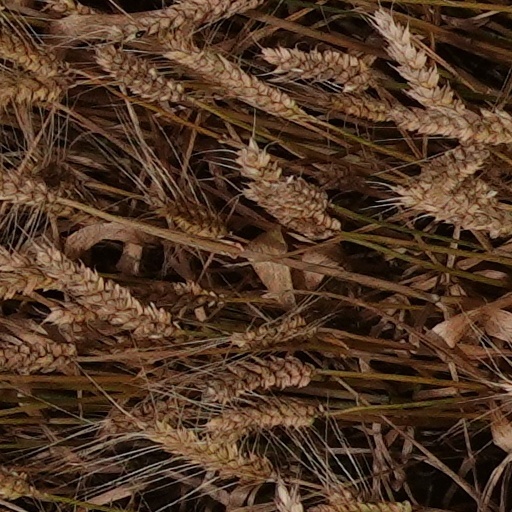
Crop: wheat